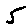
Label: 5